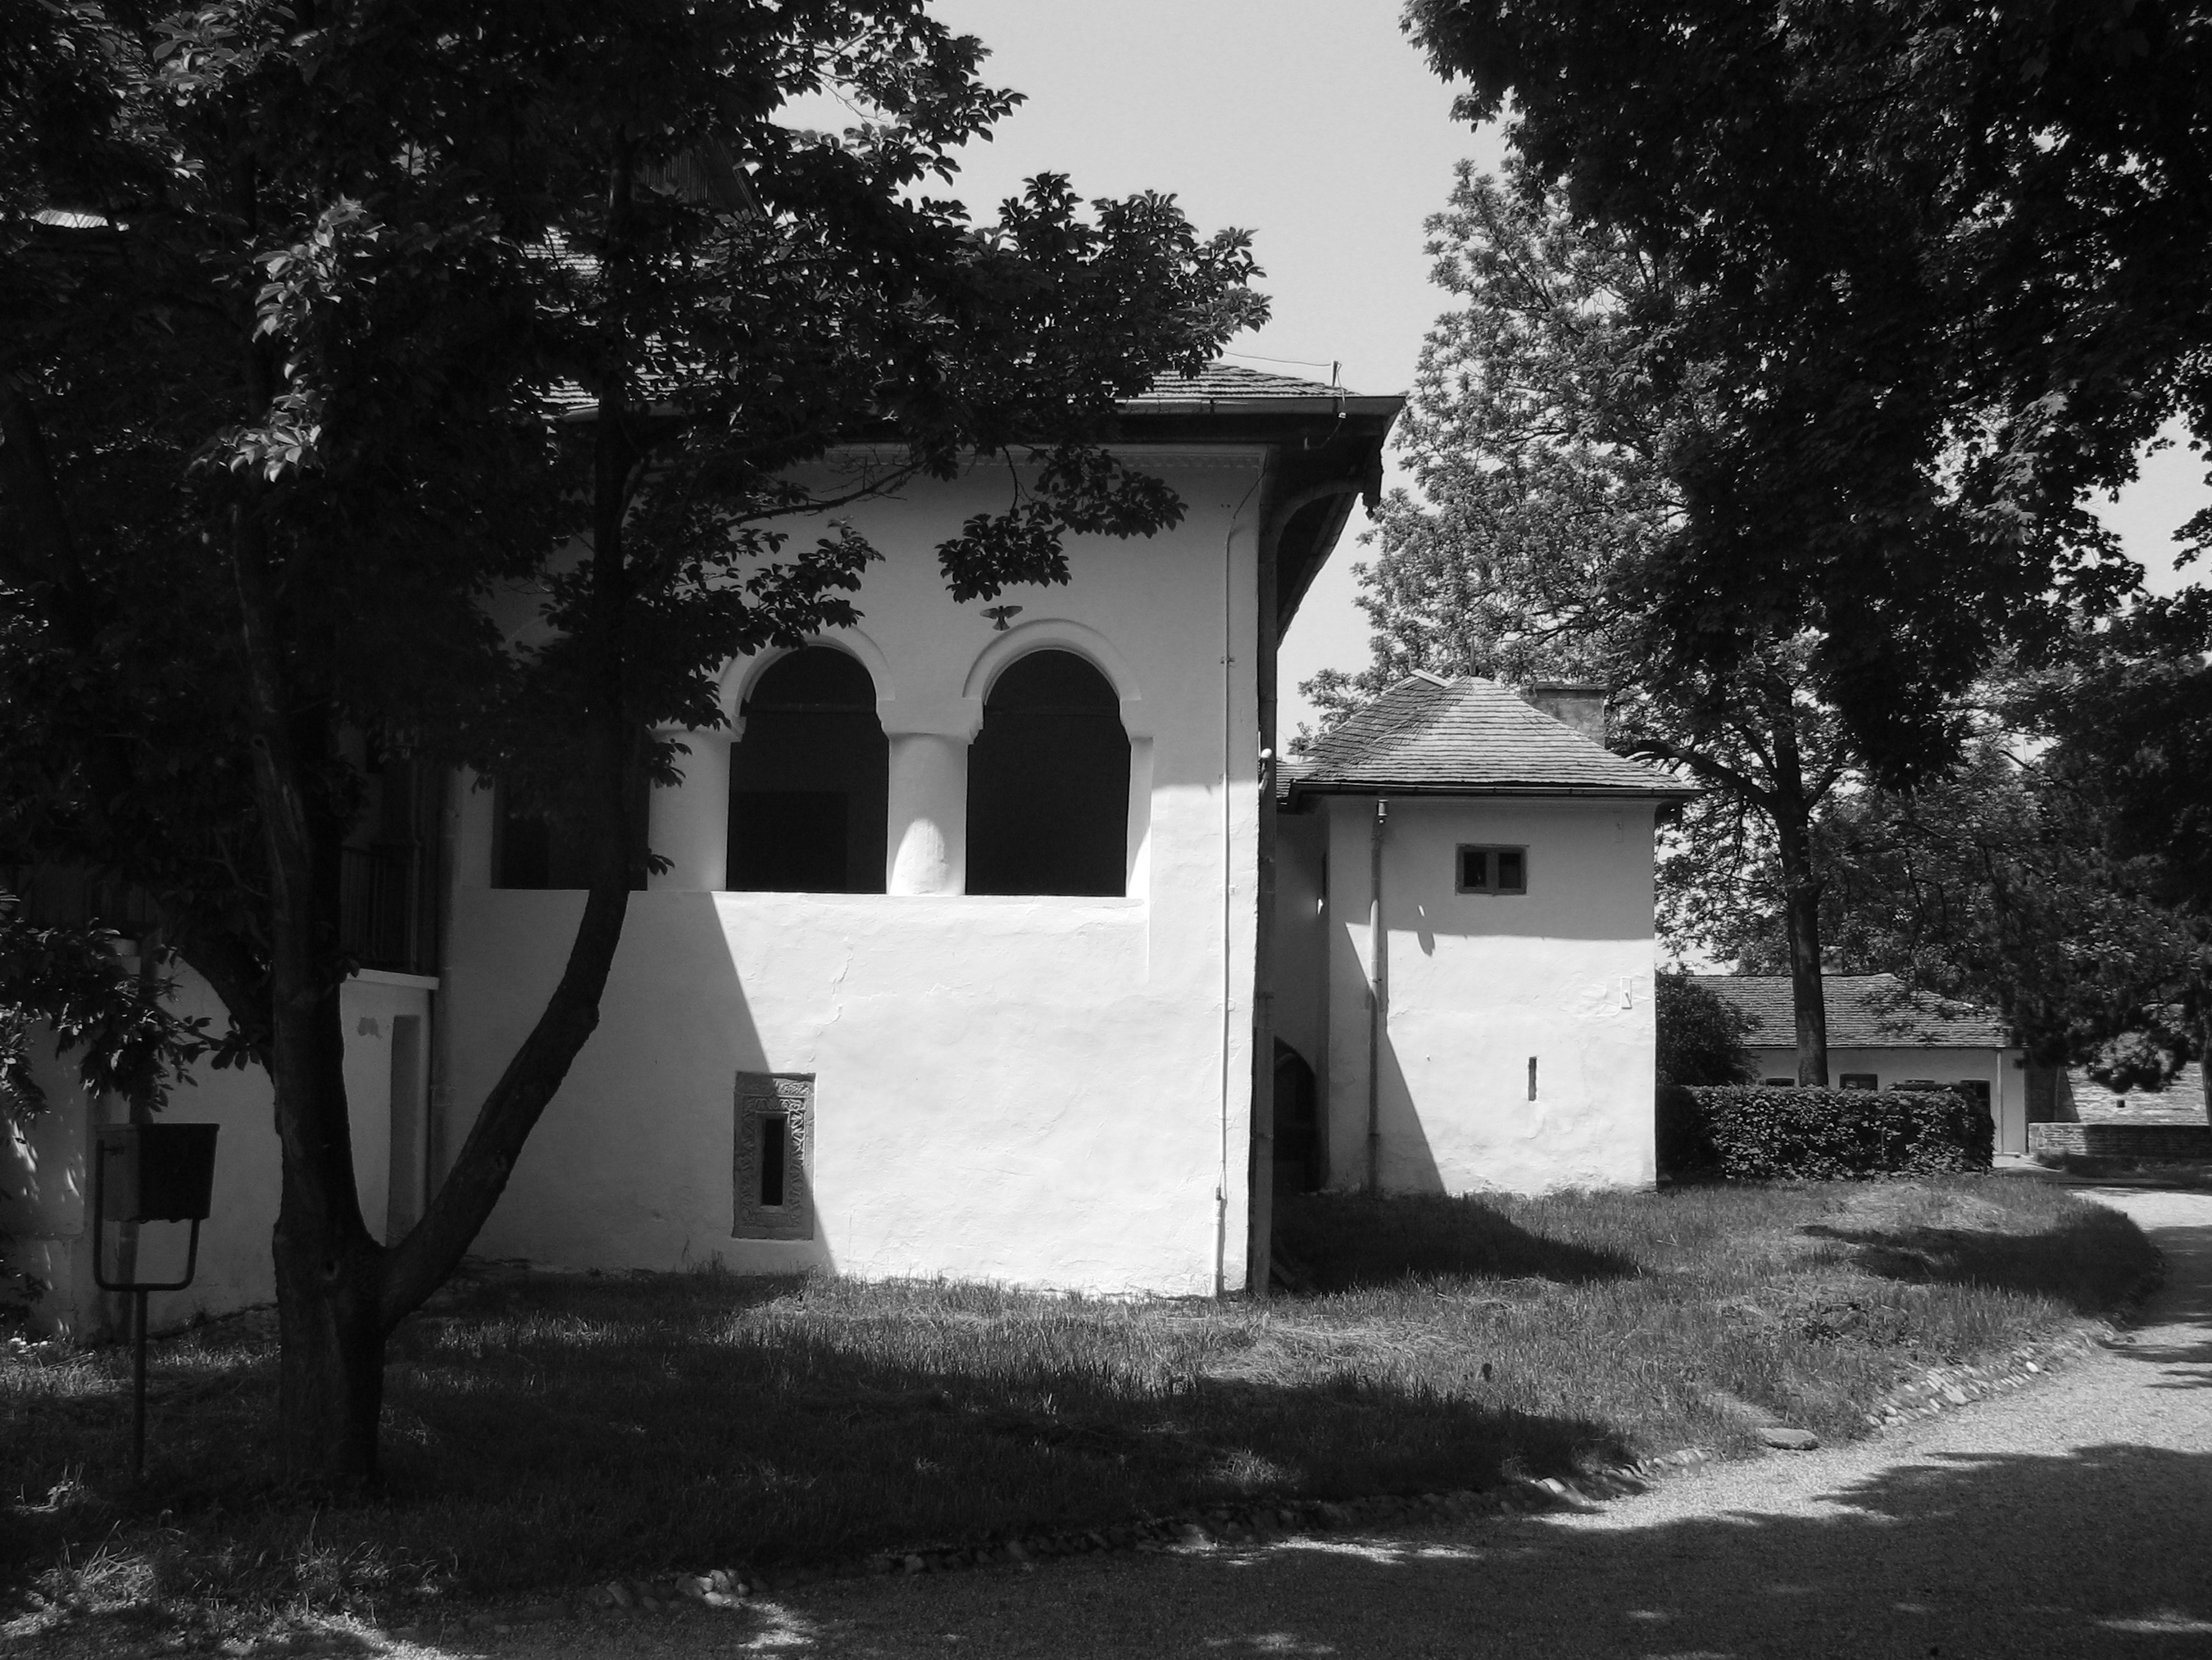
open, black and white, architecture, wood, white, photography, house, air, building, monument, photo, arch, museum, chapel, black, monochrome, photos, national, family, de, fotografie, history, arc, county, familia, romania, roumanie, arhitectura, romanian, patrimoniu, istorie, lemn, vernacular, muzeul, judetul, muzeal, complexul, arges, ethnography, etnografic, judet, golesti, judetean, vernaculara, golescu, httpwwwmuzeulgolestiro, etnogrfie, lmiagiima1369701, monochrome photography